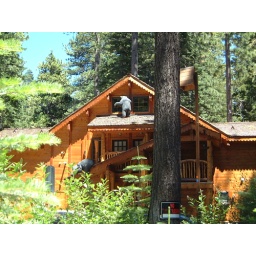
Load of brown bears in Tahoe (..not really)